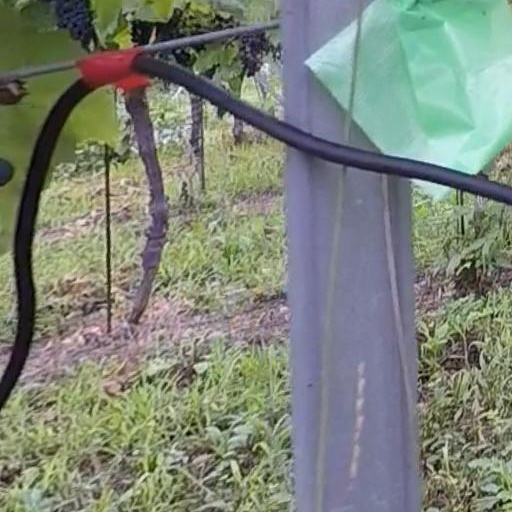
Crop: grape